French battleship Démocratie

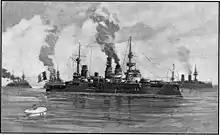
Illustration of "Démocratie"

"Démocratie" joined "Patrie", , "Vérité", "République", and for a simulated attack on the port of Nice on 18 February. The ships of the 1st Squadron held training exercises off Sardinia and Algeria from 21 May to 4 June, followed by combined maneuvers with the 2nd Squadron from 7 to 18 June. An outbreak of typhoid among the crews of the battleships in early December forced the navy to confine them to Golfe-Juan to contain the fever. By 15 December, the outbreak had subsided. On 16 April 1911, "Démocratie" and the rest of the fleet escorted "Vérité", which had aboard Fallières, the Naval Minister Théophile Delcassé, and Charles Dumont, the Minister of Public Works, Posts and Telegraphs, to Bizerte. They arrived two days later and held a fleet review that included two British battleships, two Italian battleships, and a Spanish cruiser on 19 April. The fleet returned to Toulon on 29 April, where Fallières doubled the crews' rations and suspended any punishments to thank the men for their performance. "Démocratie" and the rest of 1st Squadron and the armored cruisers "Ernest Renan" and went on a cruise in the western Mediterranean in May and June, visiting a number of ports including Cagliari, Bizerte, Bône, Philippeville, Algiers, and Bougie.